Qartaba

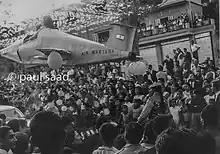
Kartaba Carnival 1960s

Winter is cold and snowy, with average highs around 11 °C (52 °F) and lows near freezing. January is the wettest month, bringing about 140 mm (5.53 inches) of precipitation. Snow often blankets the village, adding a serene charm. Spring brings mild warmth and moderate rain, nurturing lush greenery and vibrant blooms before the return of dry summer months.